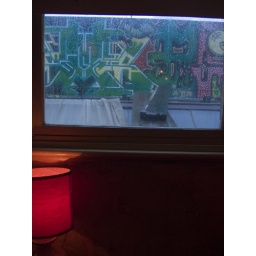
roof top tag by lamp light